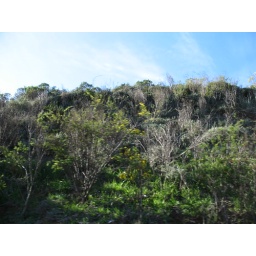
pretty green hills around golden gate